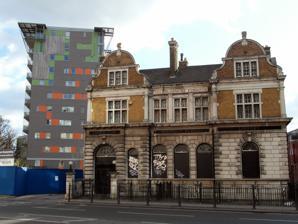
Building: Limehouse Library
Country: United Kingdom
Year built: 1901
Former library in Limehouse, London, England Limehouse Public Library Location Limehouse , London, United Kingdom Established October 19, 1900 ( 1900-10-19 ) Dissolved 2003 Limehouse Public Library is a historical building in Limehouse , London , formerly a public library . The library was first proposed for construction in 1888, but the required finances could not be raised until 1900 when John Passmore Edwards was approached for assistance. He subscribed a sum of £5,000 and he subsequently laid the foundation stone on 19 October that year. The library was opened to the public in November 1901 by the mayor of Stepney. More recently usage of the Grade II listed building fell, and it eventually closed in 2003. It is currently boarded up to prevent vandalism. The local Tower Hamlets council put the building up for sale in a controversial transaction which has since been investigated during an enquiry into the behaviour of the borough's former mayor, Lutfur Rahman . The library building was sold to a restaurant company and is currently being redeveloped into student housing. Statue of Clement Attlee A statue of Clement Attlee in its former position in front of the boarded-up Limehouse Library Outside the library there formerly stood a statue of Clement Attlee , erected in 1988, who was the Labour Member of Parliament (MP) for Limehouse from 1922 to 1950, and Prime Minister of the United Kingdom from 1945 to 1951. After the library closed, the statue was vandalised, and the council surrounded it with protective hoarding, before removing it for repair and recasting. In April 2011, the statue was unveiled in its new position less than a mile away at Queen Mary University of London , in Mile End . References